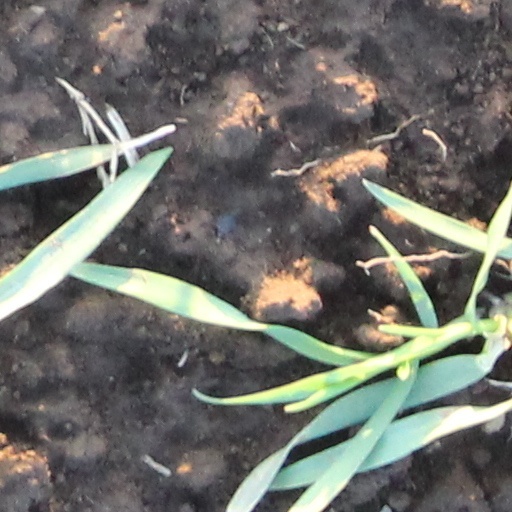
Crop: wheat